Brunswick World: Tournament of Champions

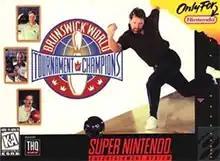
Cover art

Brunswick World: Tournament of Champions is a Super NES bowling video game that engages players in the life of an aspiring bowler who wants to make it to the top of the professional bowling world.